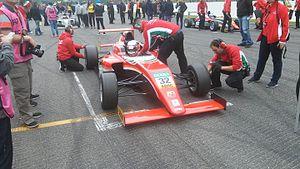
Guanyu Zhou ou Zhou Guanyu, né le 30 mai 1999 à Shanghai, est un pilote automobile chinois. Il participe en 2020 au championnat de championnat de Formule 2 avec l’écurie britannique UNI-Virtuosi Racing. Membre de la Renault Sport Academy, il occupe également le poste de pilote d'essais pour Renault F1 Team.